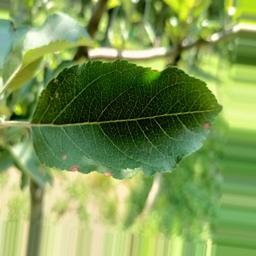
Label: Alternaria